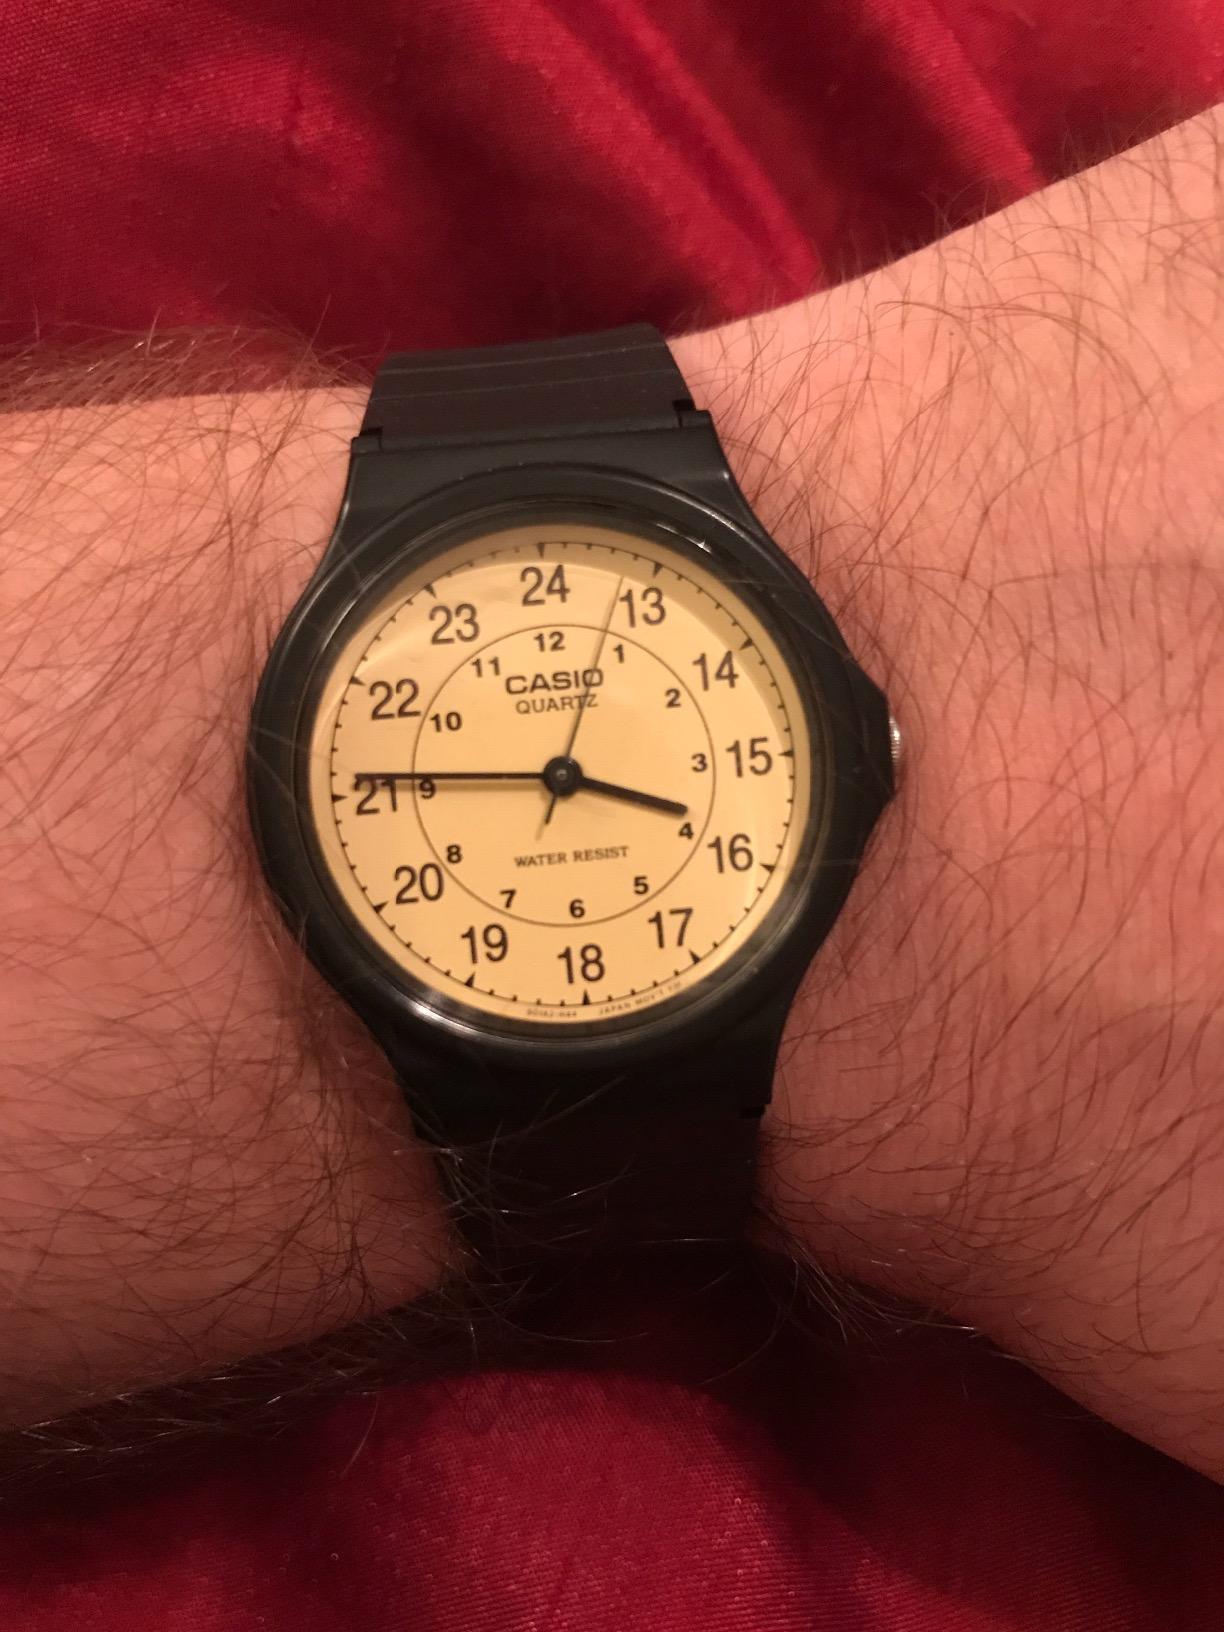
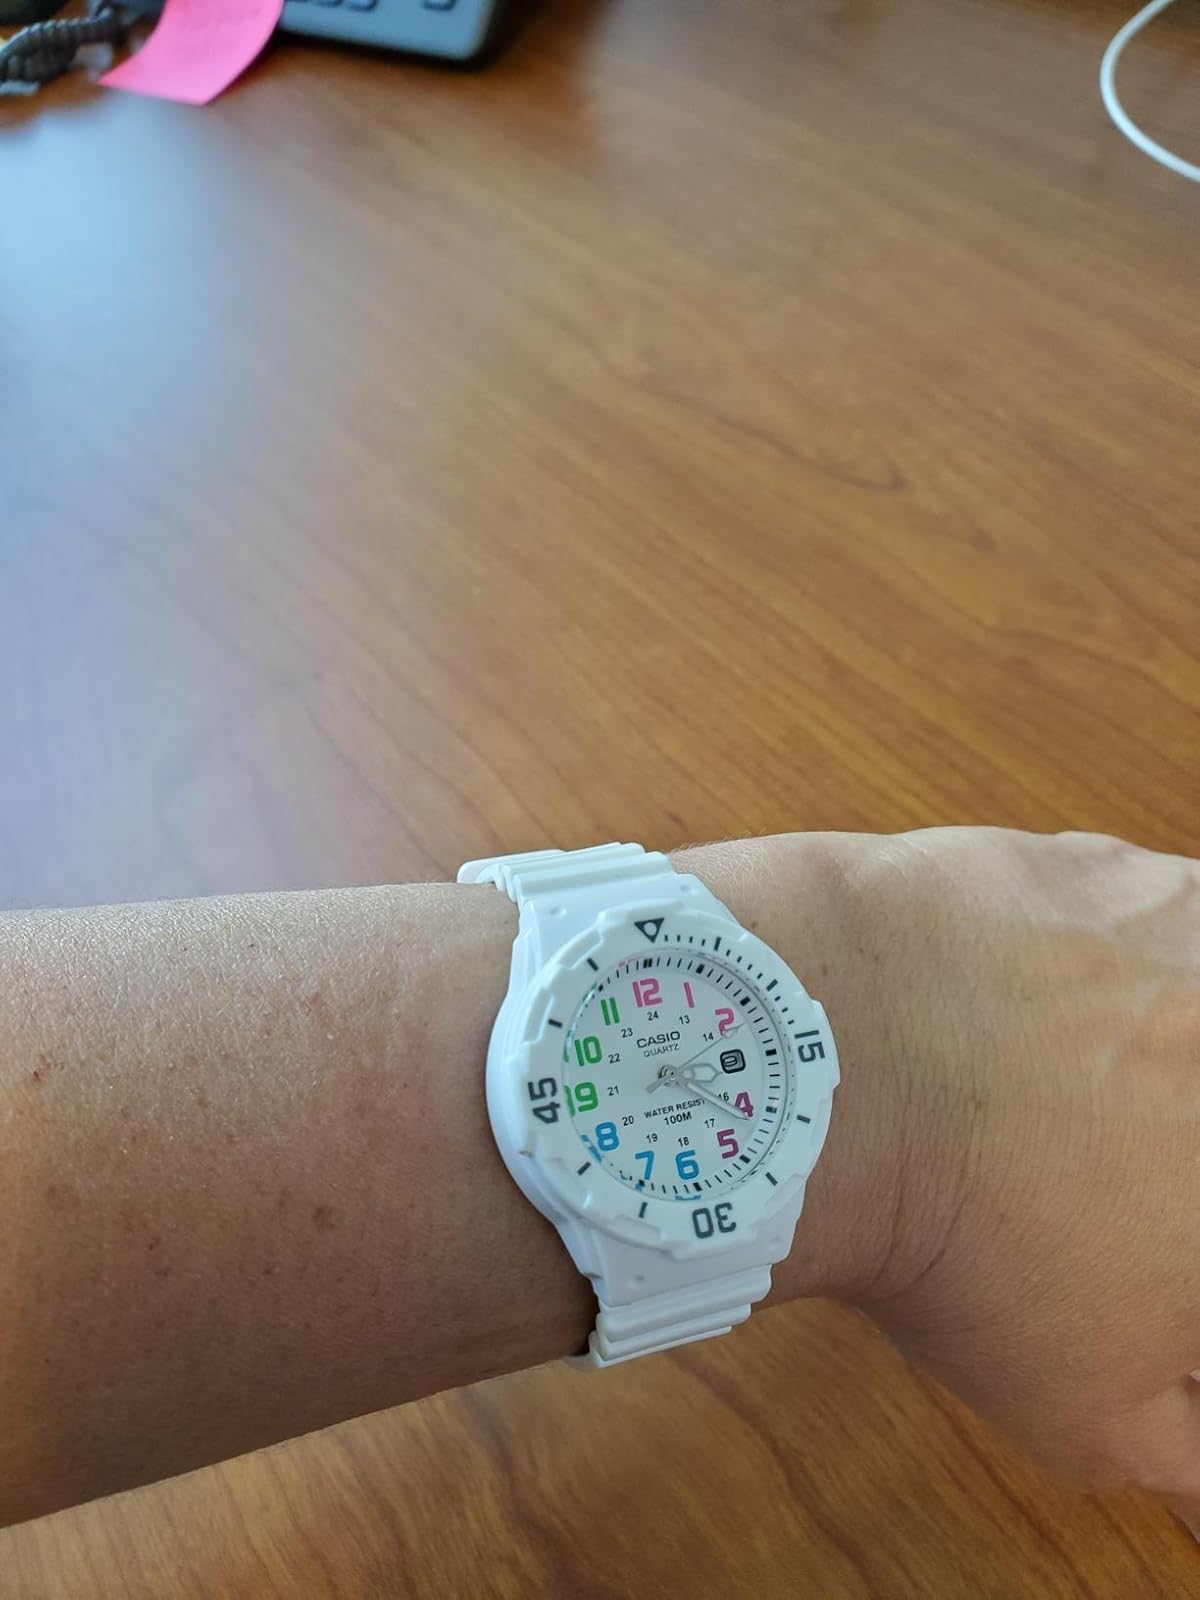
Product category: accessories_watch
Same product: no